Maula Jatt

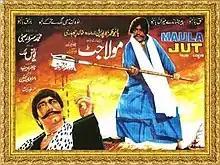
Theatrical release poster

Maula Jatt, is a 1979 Pakistani Punjabi-language action, musical film directed by Yunus Malik and produced by Sarwar Bhatti.